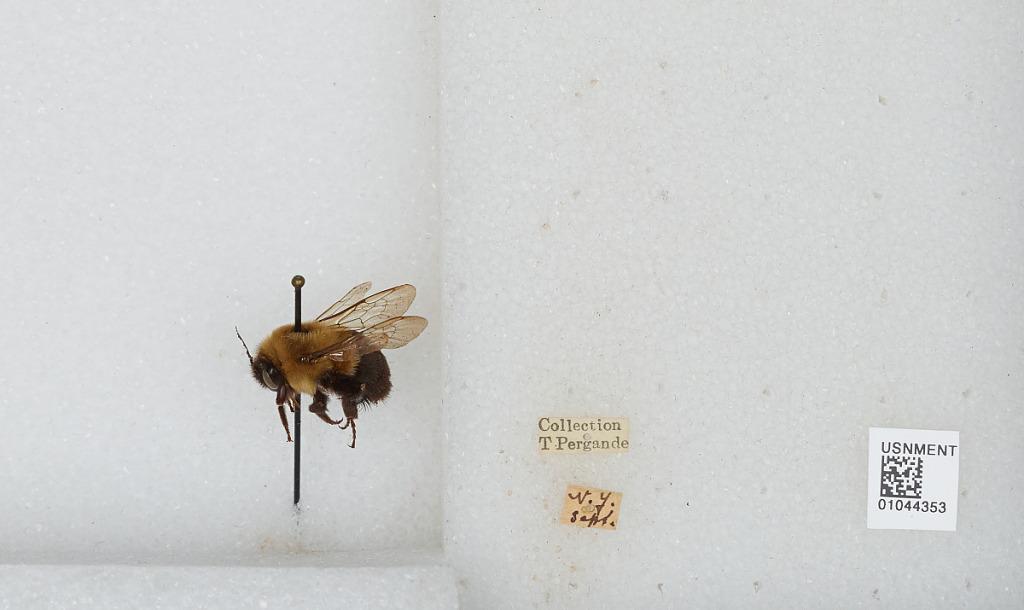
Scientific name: Bombus sp.
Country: United States
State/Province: New York